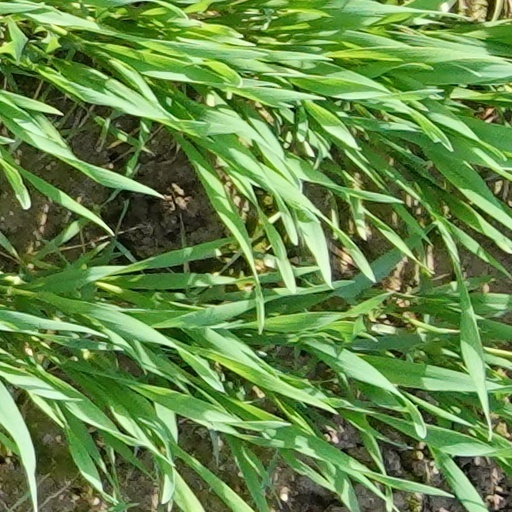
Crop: wheat